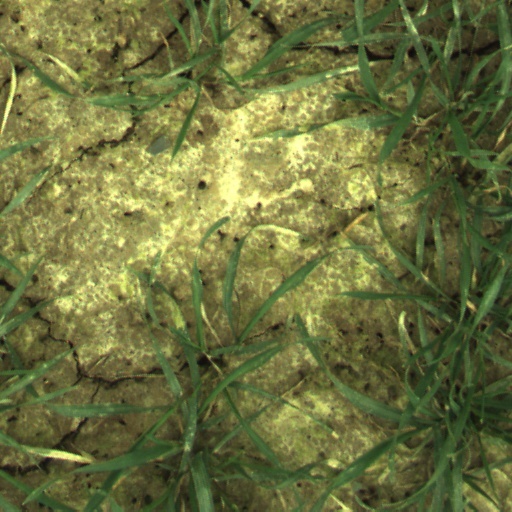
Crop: wheat